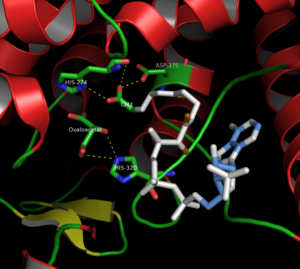
La citrate synthase est une acyltransférase qui catalyse la réaction :